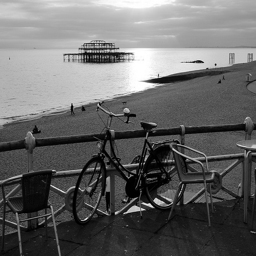
a bicycle is chained to a pier at the beach
A bicycle locked on a rail by the beach.
A bike parked next to chairs in front of the beach.
A bicycle tied to a wooden post on the beach.
A bike and two chairs on a patio that is on the beach.